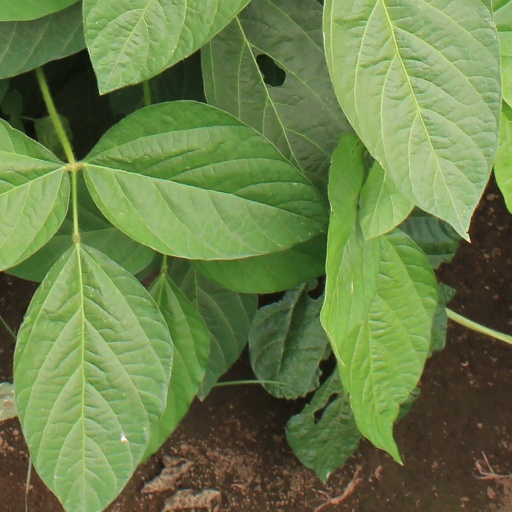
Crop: soybean